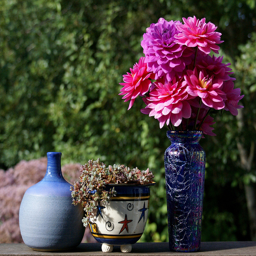
Flowers, a potted plant and pottery sitting on a ledge outside.
A variety of pots, two with greenery in them.
A blue vase, a colorful vase, and another unique blue vase all displayed on a table.
a table with more than one vase full of flowers
Vases filled with plants next to an empty blue jar.